Peninsula Boulevard

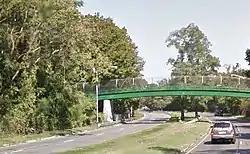

Peninsula Boulevard begins in Cedarhurst at Rockaway Turnpike, near a connecting road to the NY 878 (Nassau Expressway), and runs through the Five Towns area, where it spends much of its journey running northeast and southwest as a four-lane undivided thoroughfare. In Hewlett, it becomes a divided highway at Franklin Street and then runs beneath a bridge for the Far Rockaway Branch of the Long Island Rail Road between Mill Road and Gibson Boulevard.